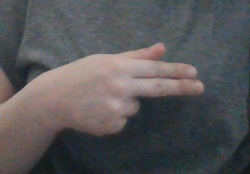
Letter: ghain